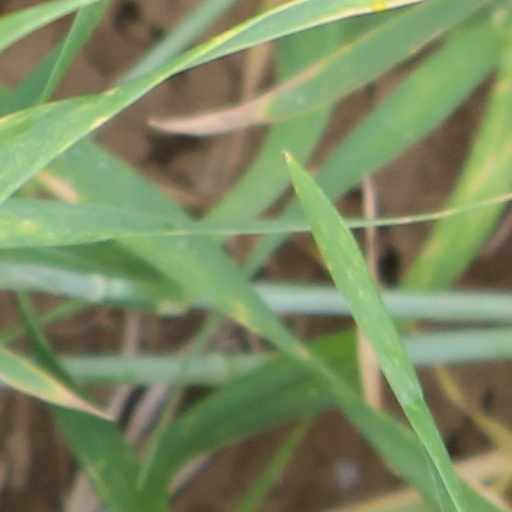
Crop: wheat